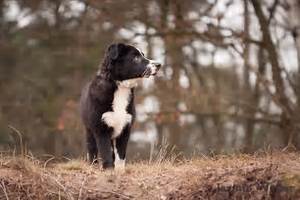
Label: dog